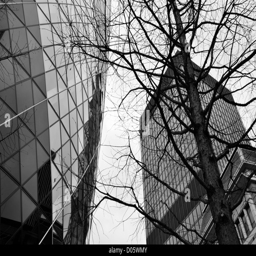
close - up of building with a second office building